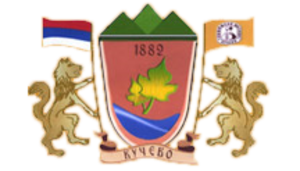
Les élections municipales serbes de 2012 ont eu lieu le 6 mai 2012, en même temps que le premier tour de l'élection présidentielle, que les élections législatives et que les élections provinciales en Voïvodine.
La Serbie, en incluant le Kosovo dont le statut est disputé, est divisée en 150 municipalités ou communes et 24 villes, qui constituent les unités fondamentales du gouvernement des collectivités territoriales. Cinq de ces villes, sont elles-mêmes divisées en plusieurs municipalités urbaines : Belgrade, Novi Sad, Niš, Kragujevac et Požarevac ; la Serbie compte ainsi 31 municipalités urbaines, 17 à Belgrade, 5 à Niš, 5 à Kragujevac, 2 à Novi Sad et 2 à Požarevac).
Kučevo est une ville et une municipalité de Serbie situées dans le district de Braničevo. Au recensement de 2011, la ville comptait 3 950 habitants et la municipalité dont elle est le centre 15 490.